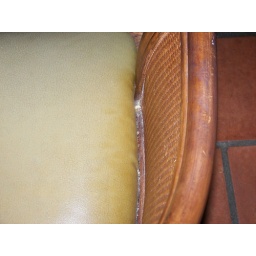
2/25/2010 -Food crumbs in kitchen chair